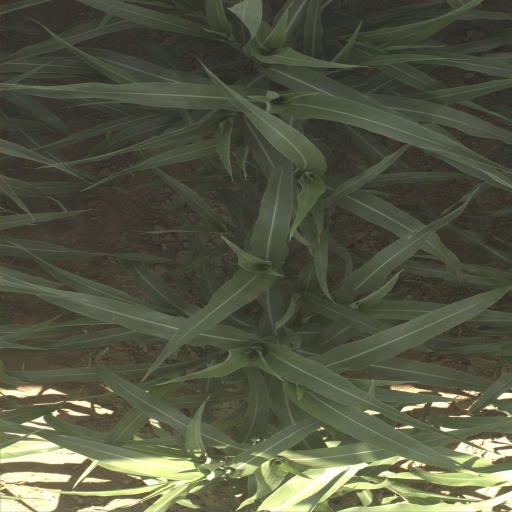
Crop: sorghum